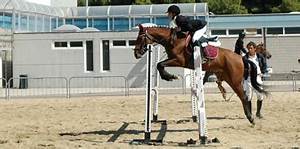
Label: horse